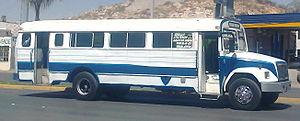
Freightliner LLC est le plus important constructeur de véhicules poids lourds des États-Unis d'Amérique. Il fait partie du groupe allemand Daimler.